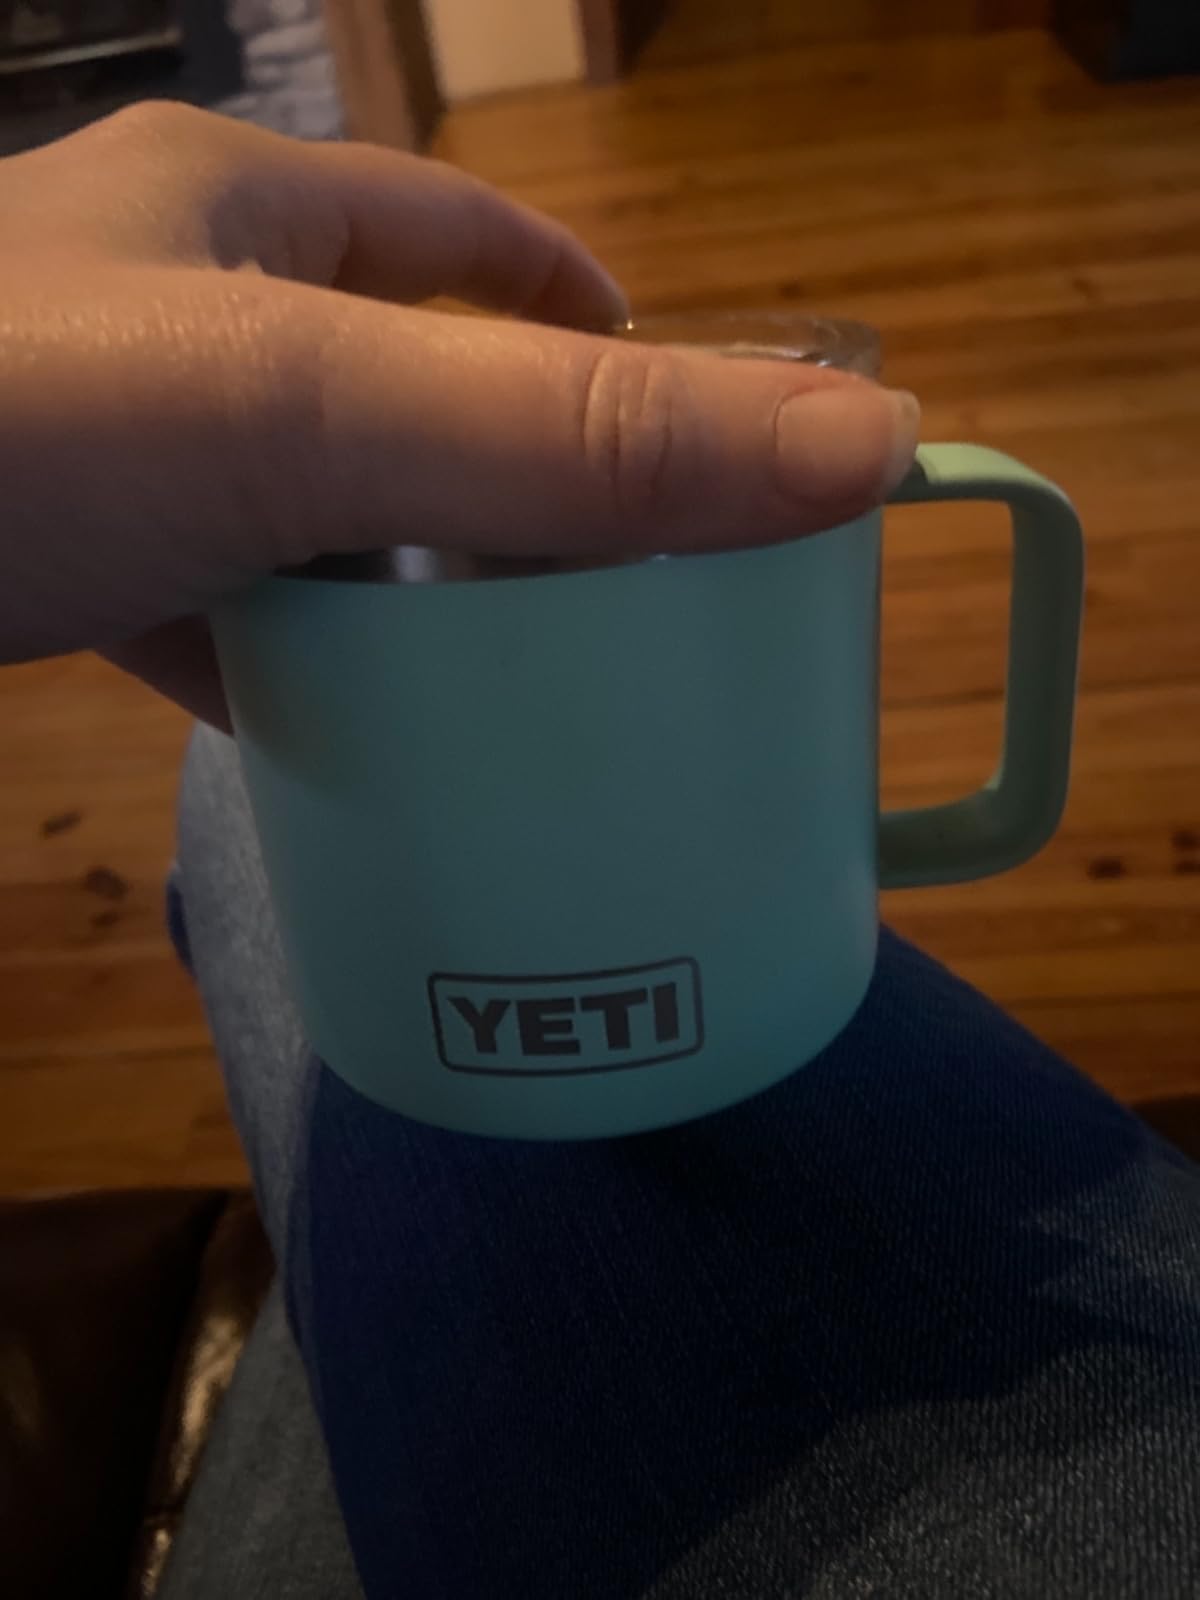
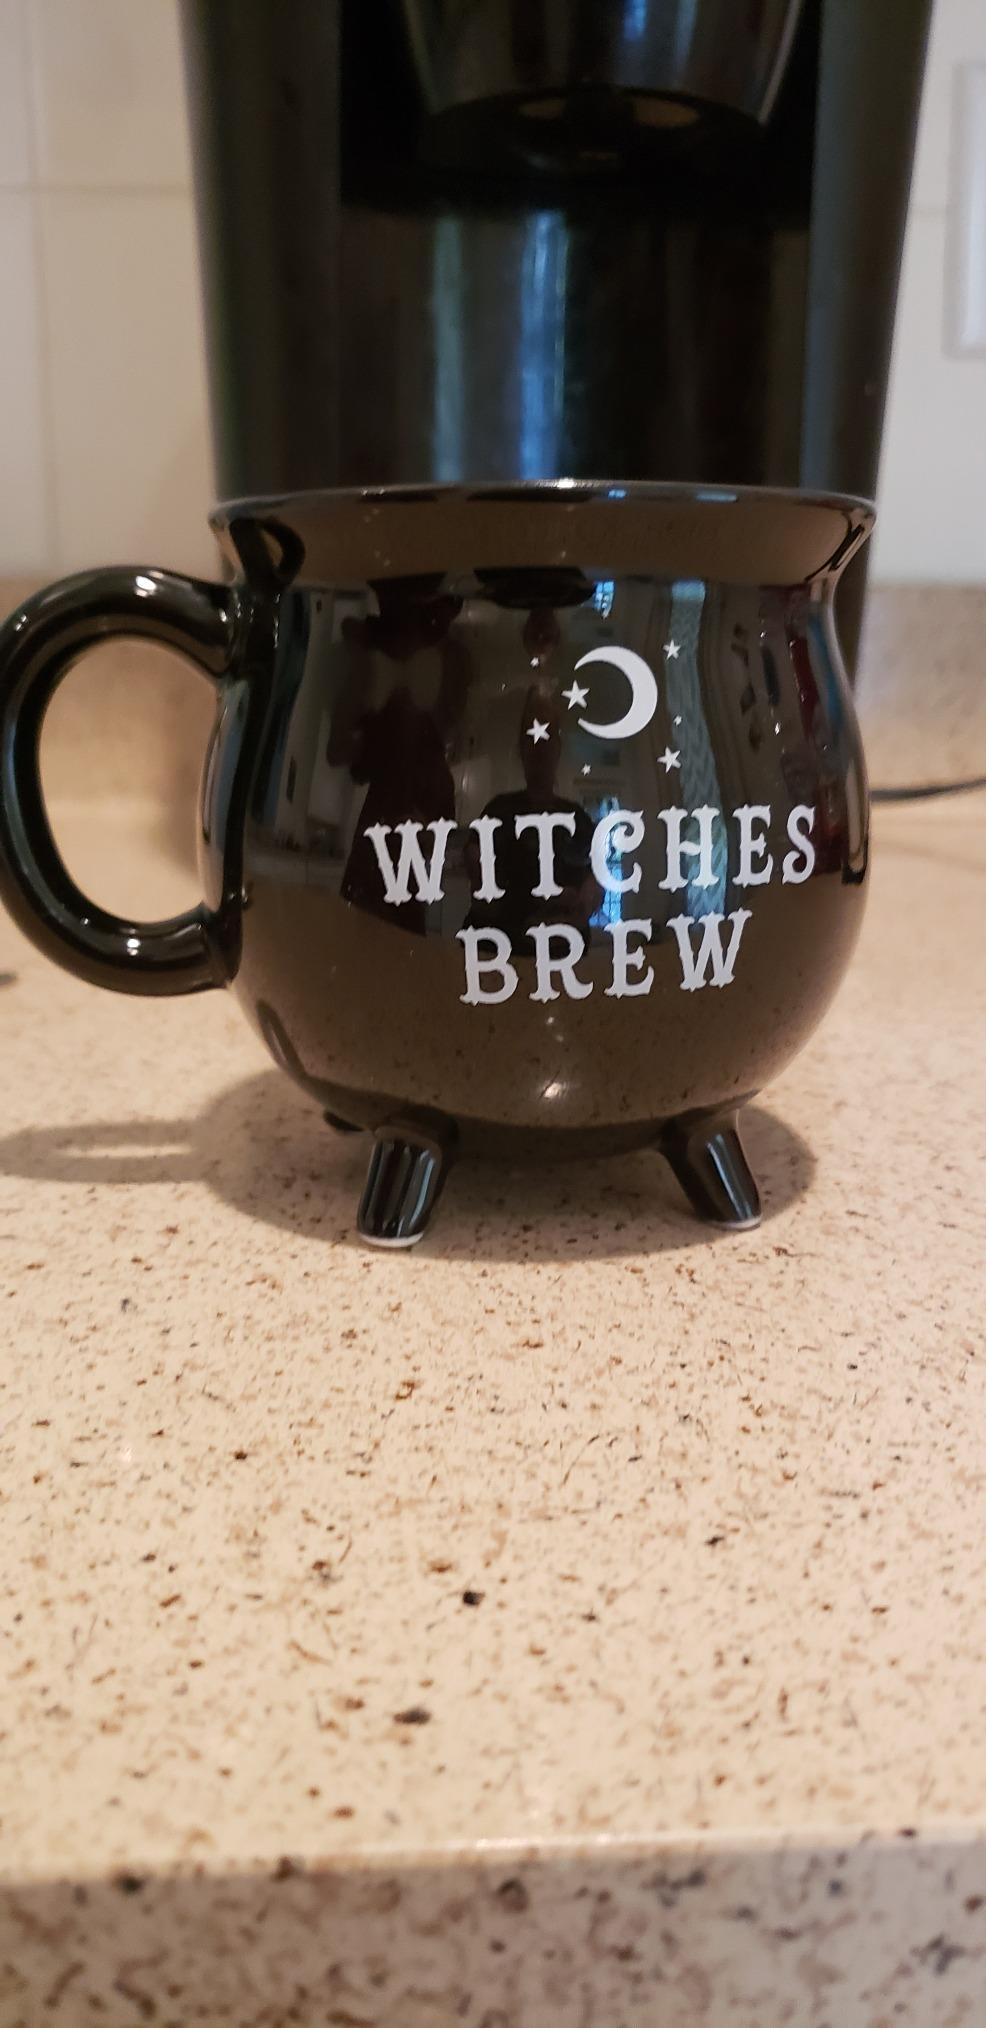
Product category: items_mug
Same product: no